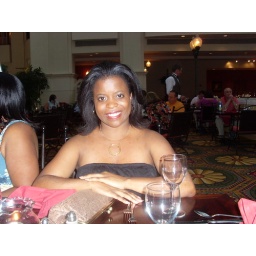
keesha in her little black dress